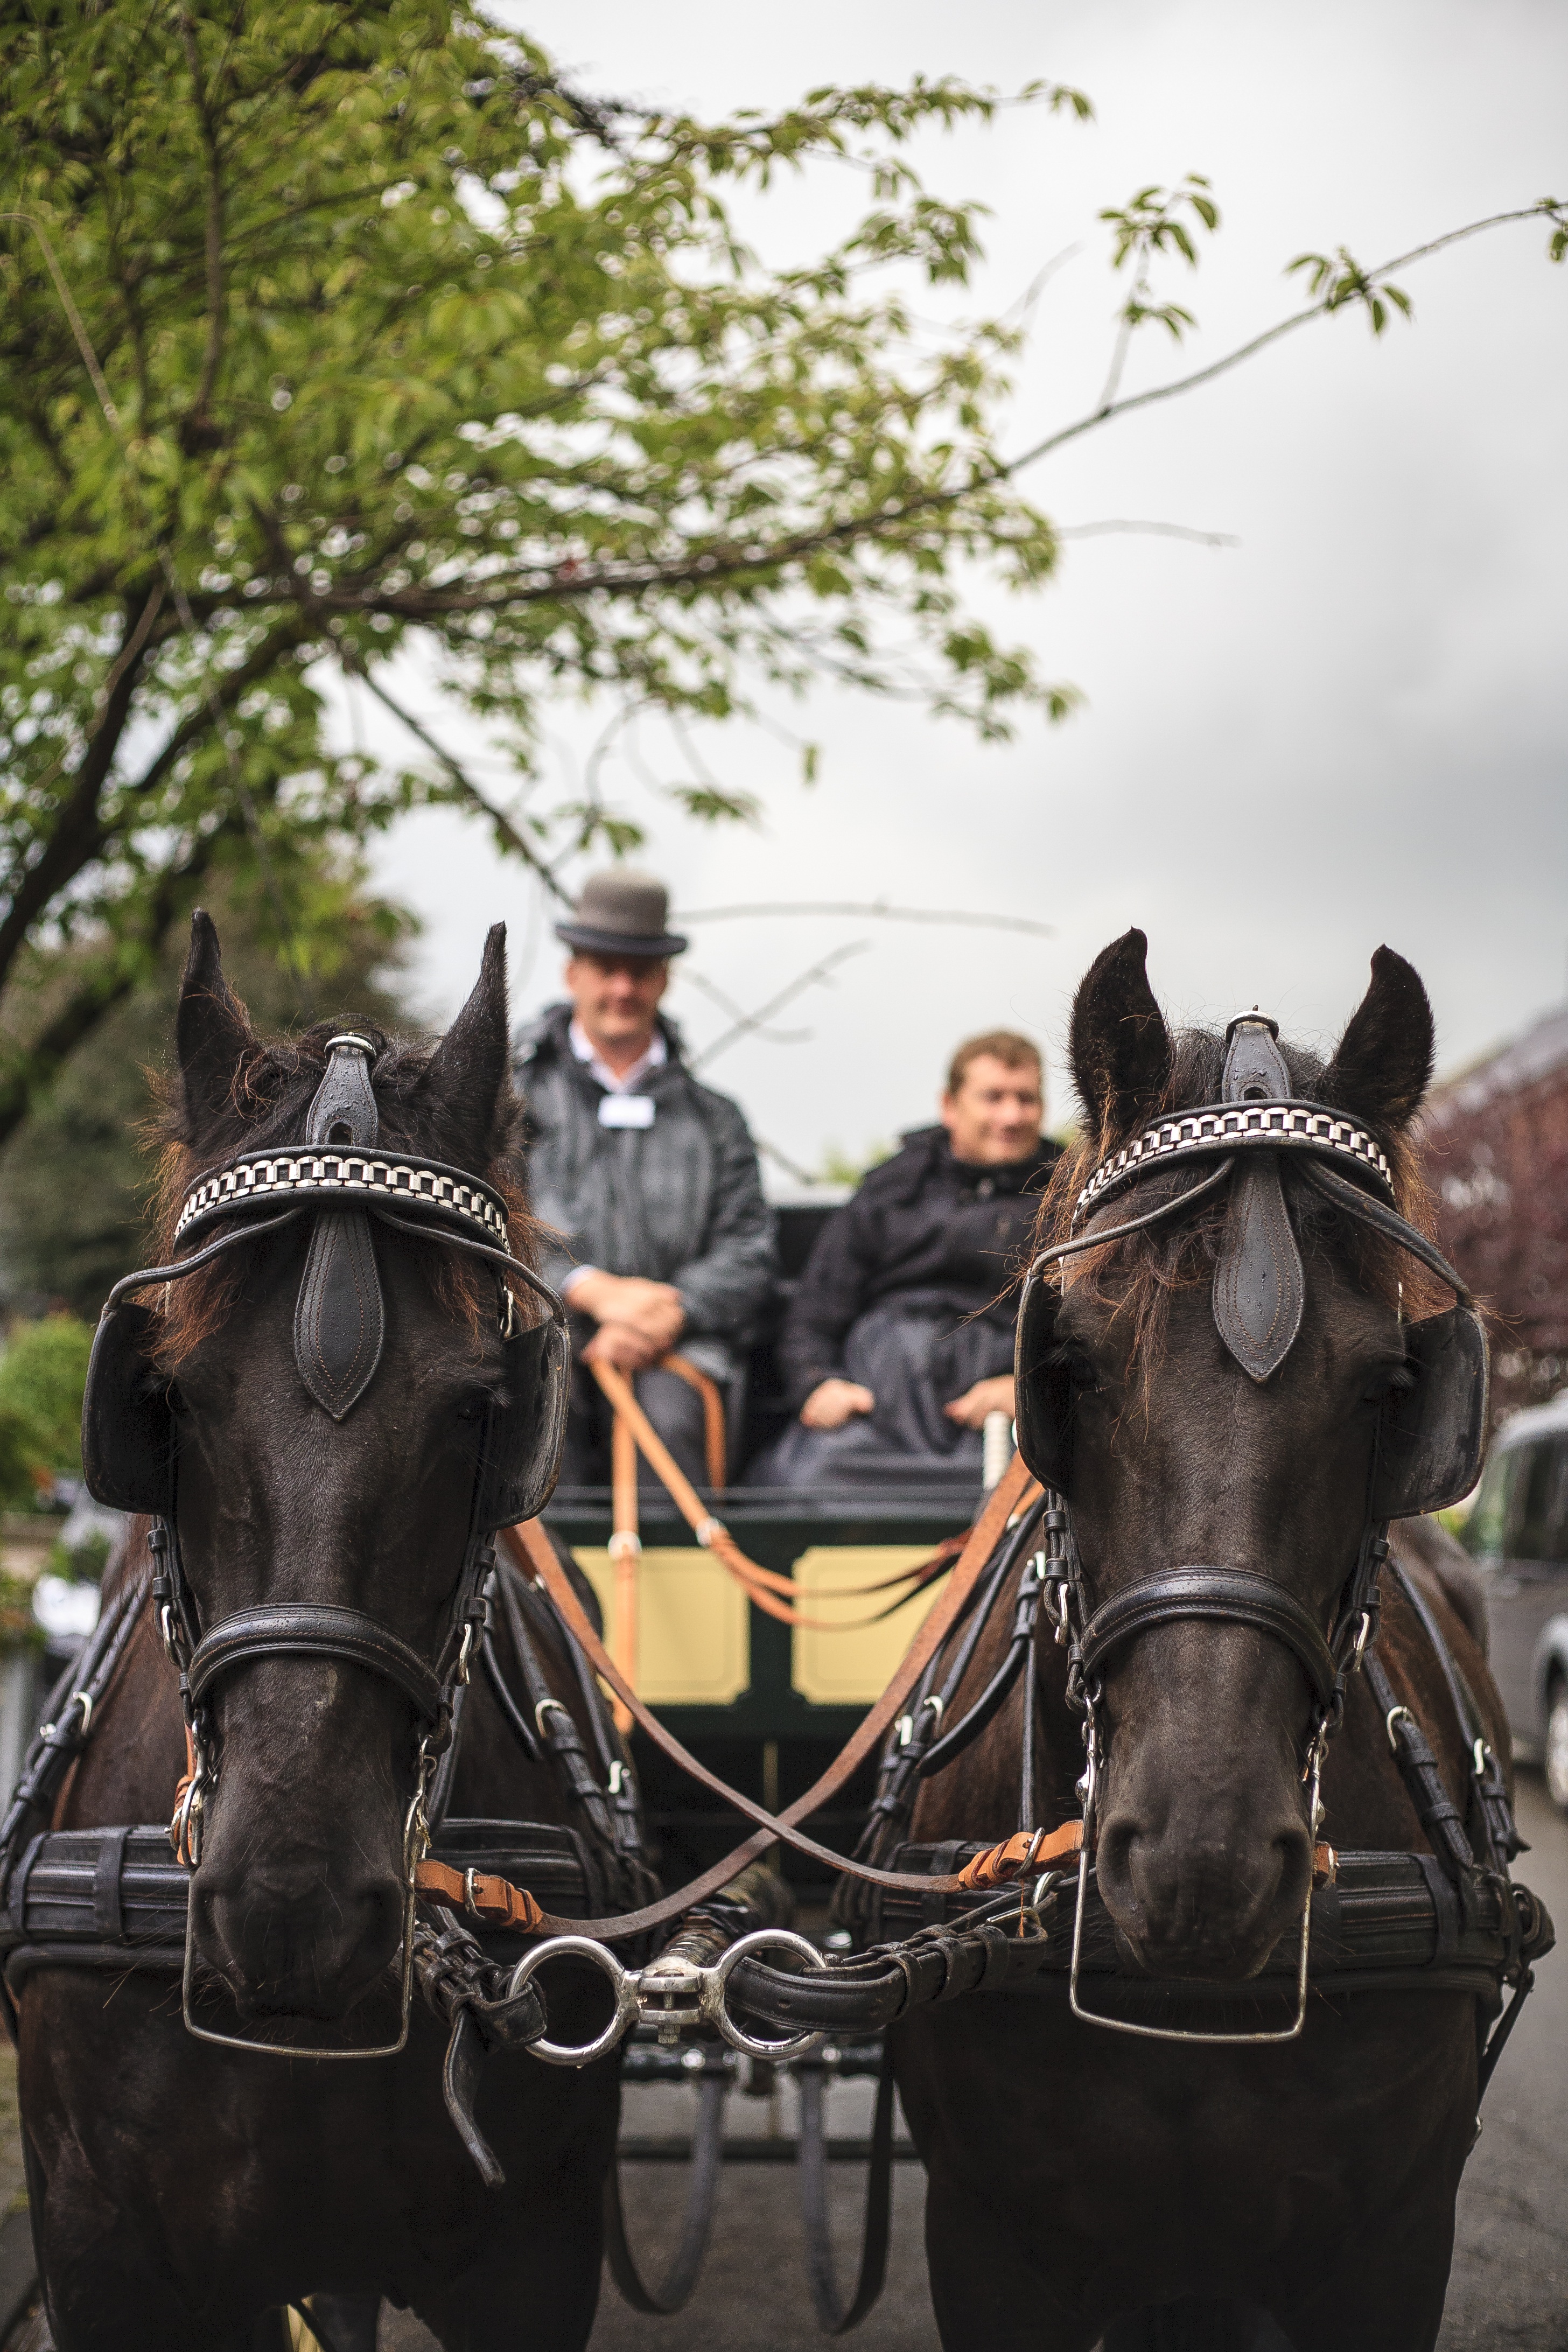
wagon, vehicle, horse, stallion, bridle, carriage, jockey, coach, equestrianism, pack animal, eventing, horse like mammal, horse harness, horse tack, english riding, horse and buggy